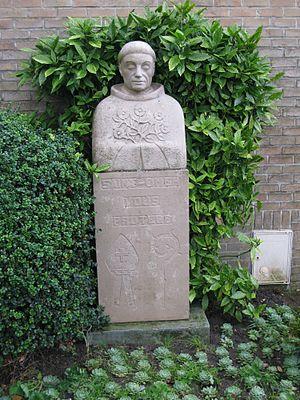
Buste de Saint-Omer à Brouckerque.
Audomar, connu plus tard sous le nom de saint Omer, vécut de 600 à 670. Il fut nommé évêque de Thérouanne par le roi Dagobert Iᵉʳ et fonda l’abbaye Saint-Bertin à Saint-Omer. C'est lui qui consacra prêtre saint Wandrille. C’est un saint chrétien fêté le 9 septembre.
L'église Saint-Omer de Brouckerque est l'église du village de Brouckerque. C'est un monument très fortement ancré dans le patrimoine du village, comme l'en atteste son nom : Brouckerque signifie en flamand « l'église des marais ». Elle a été classée monument historique en 1973.
Cet article recense les œuvres d'art dans l'espace public du Nord, en France.